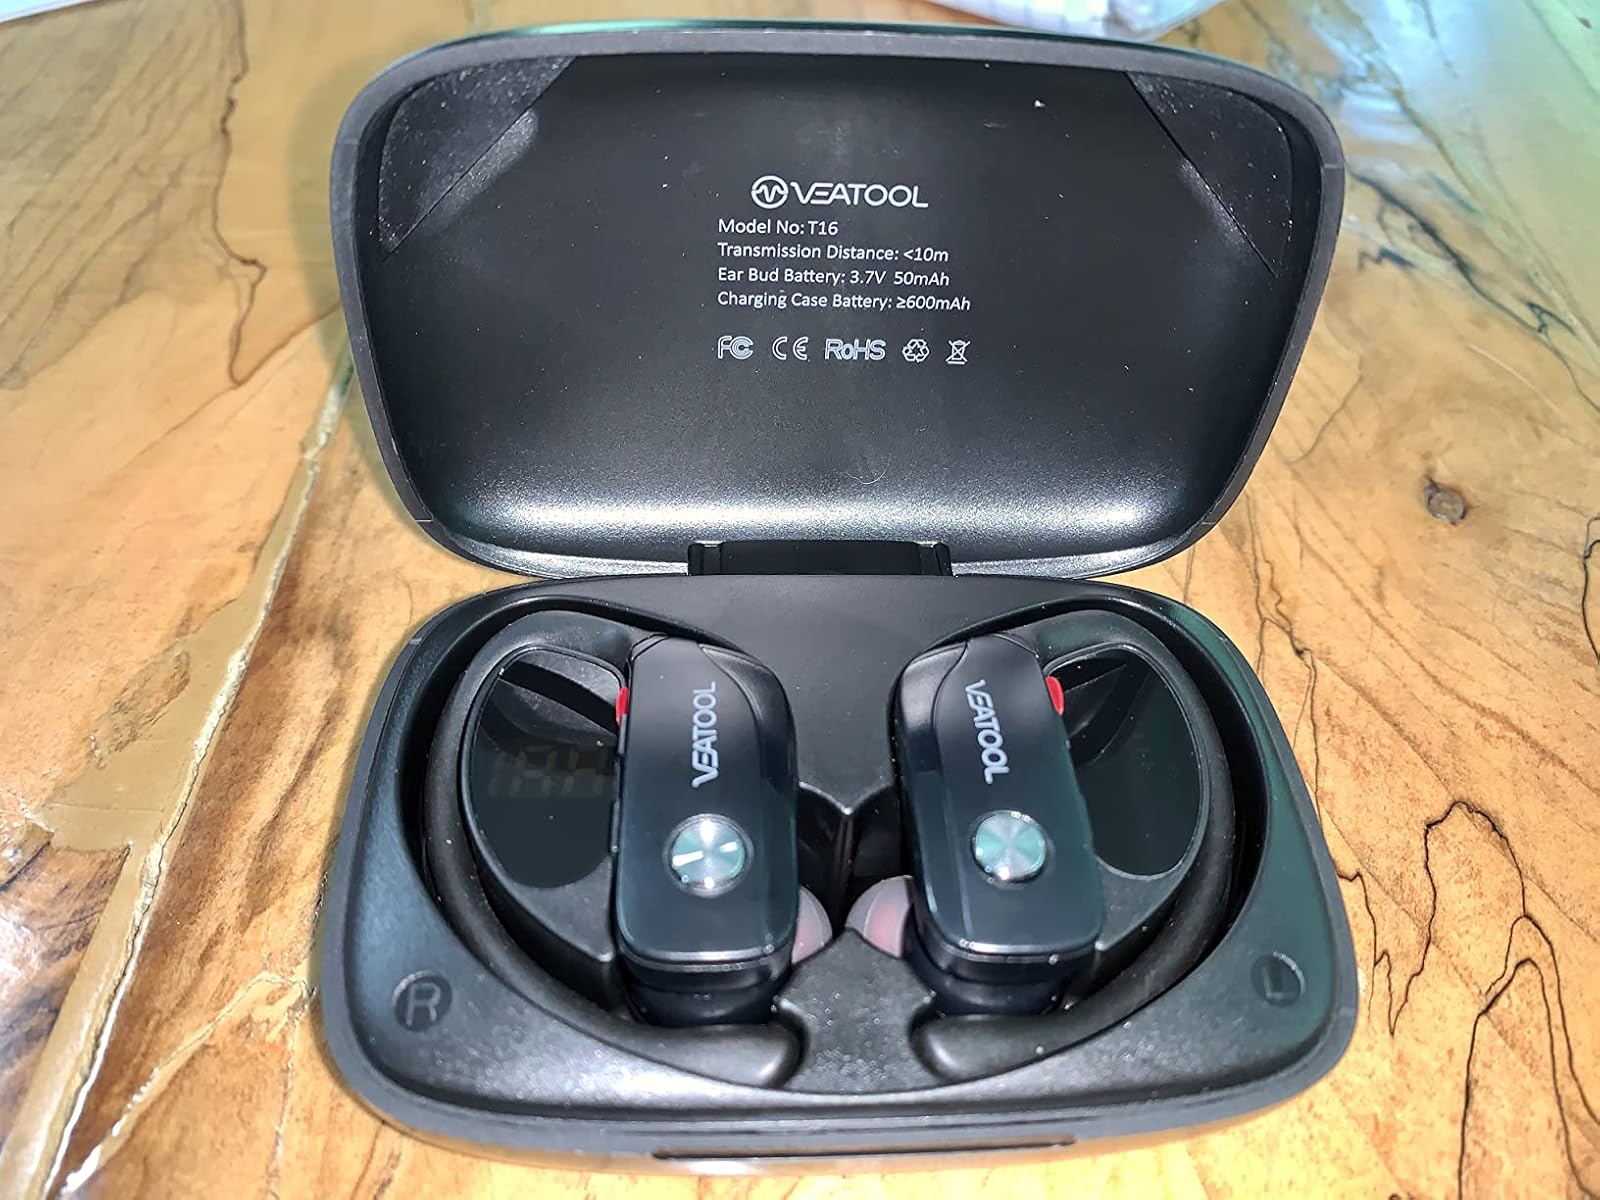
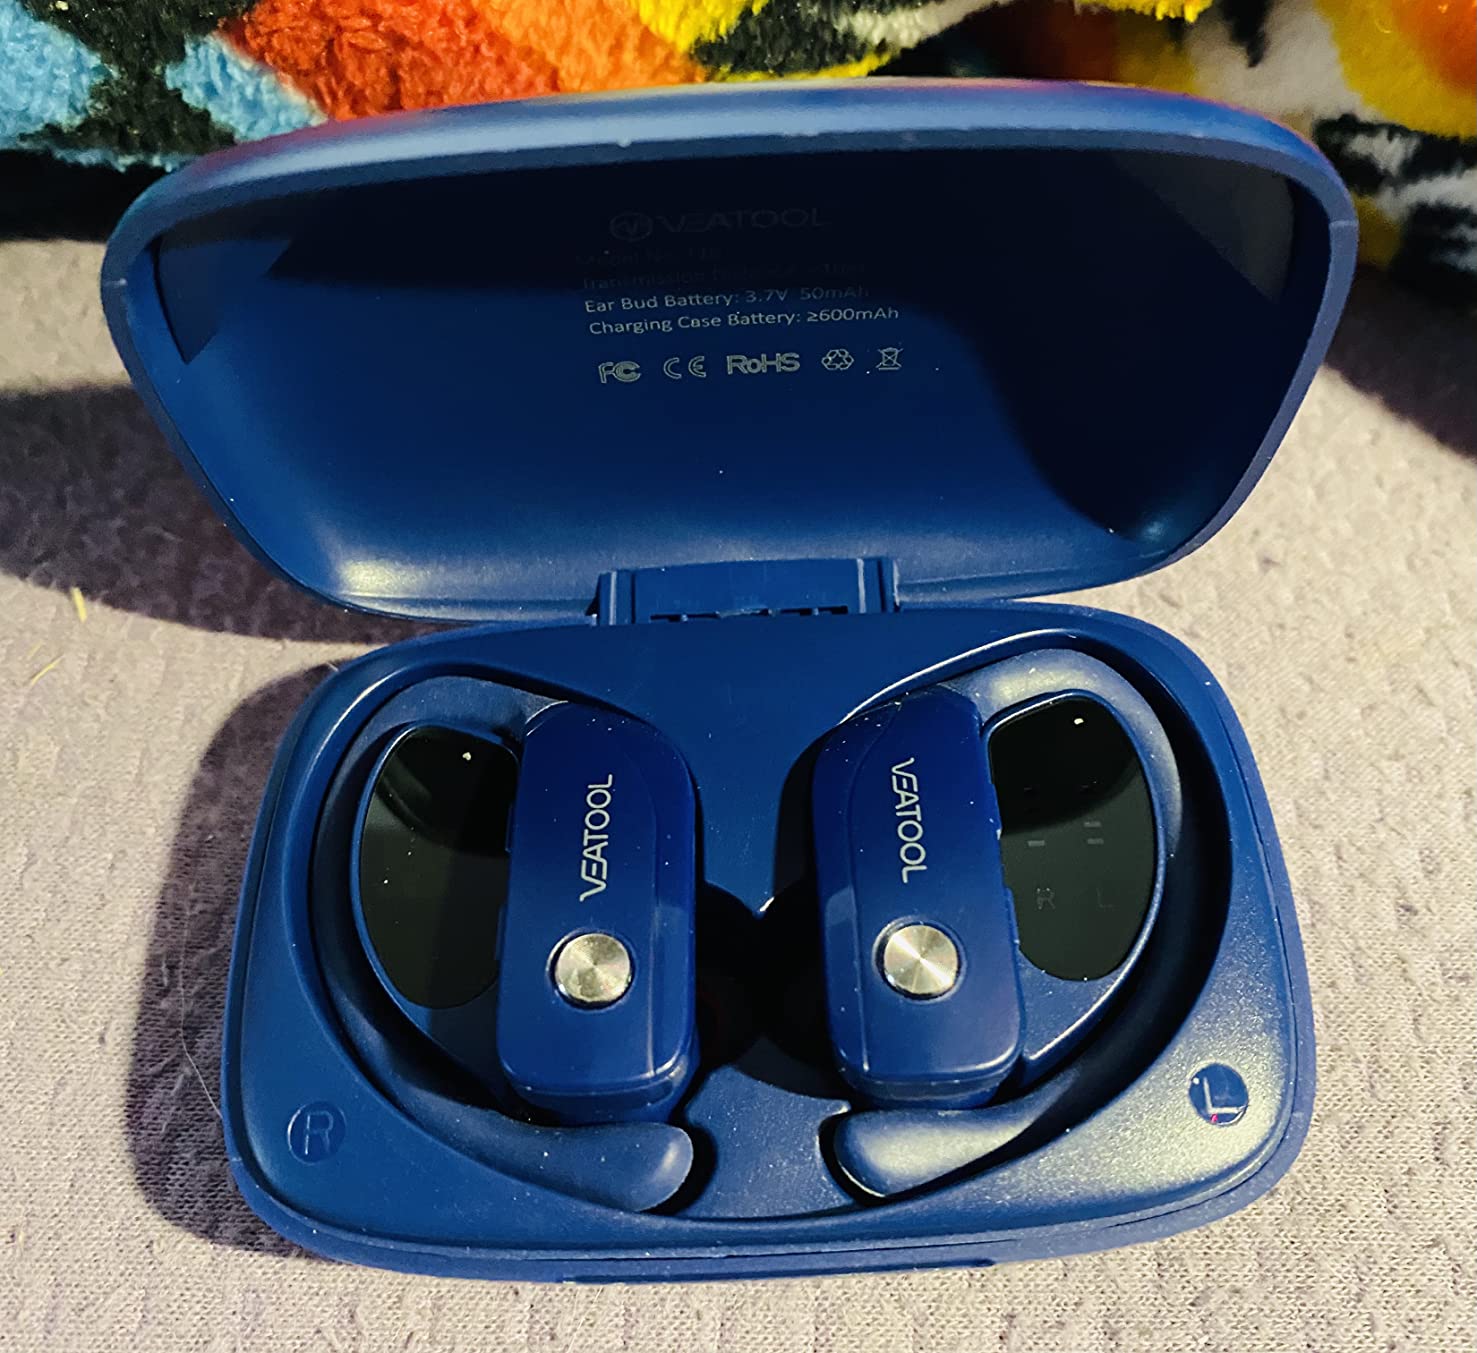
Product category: earbuds
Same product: no